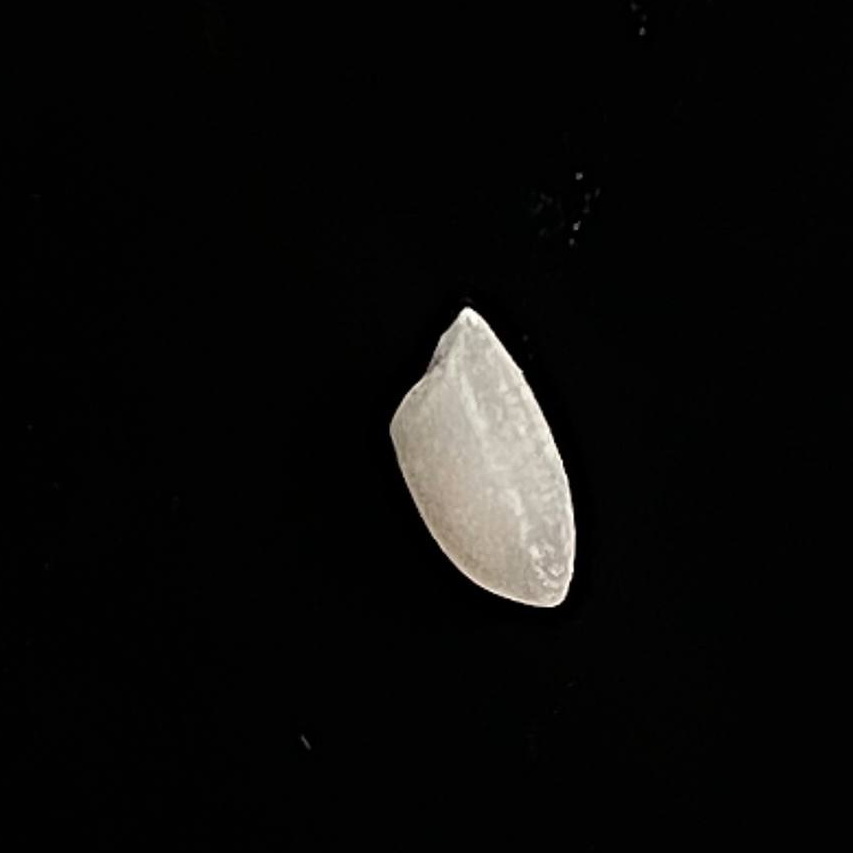
Rice variety: Chinigura_Polao